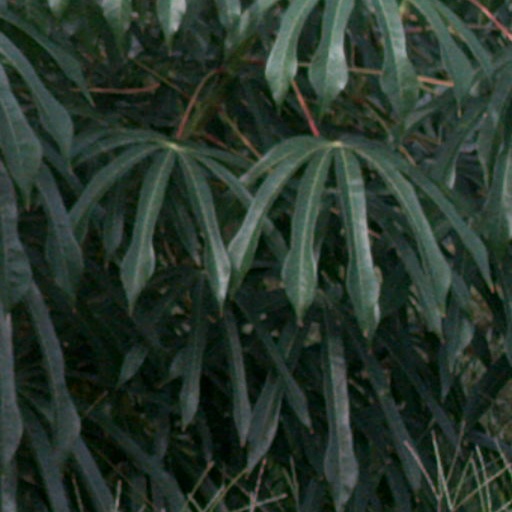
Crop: cassava